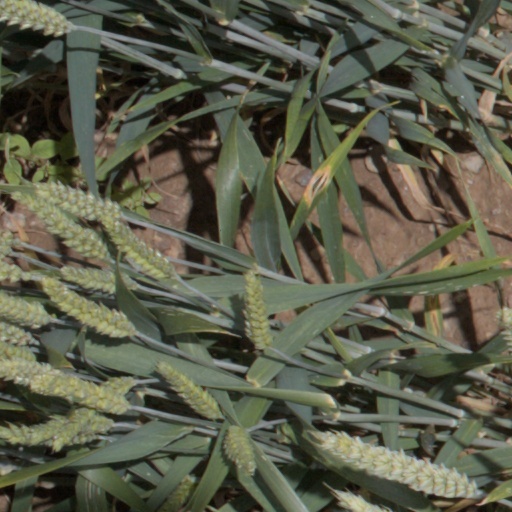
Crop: wheat